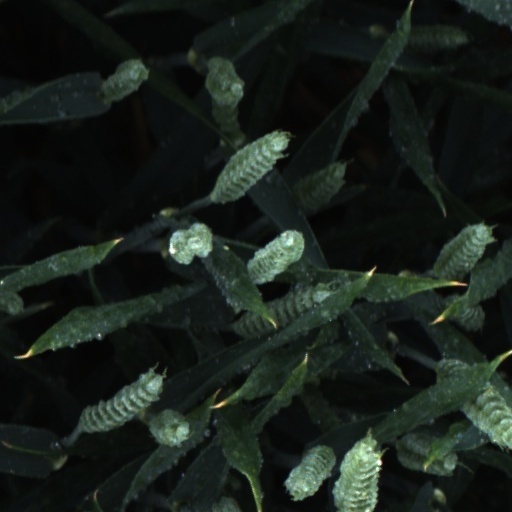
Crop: wheat